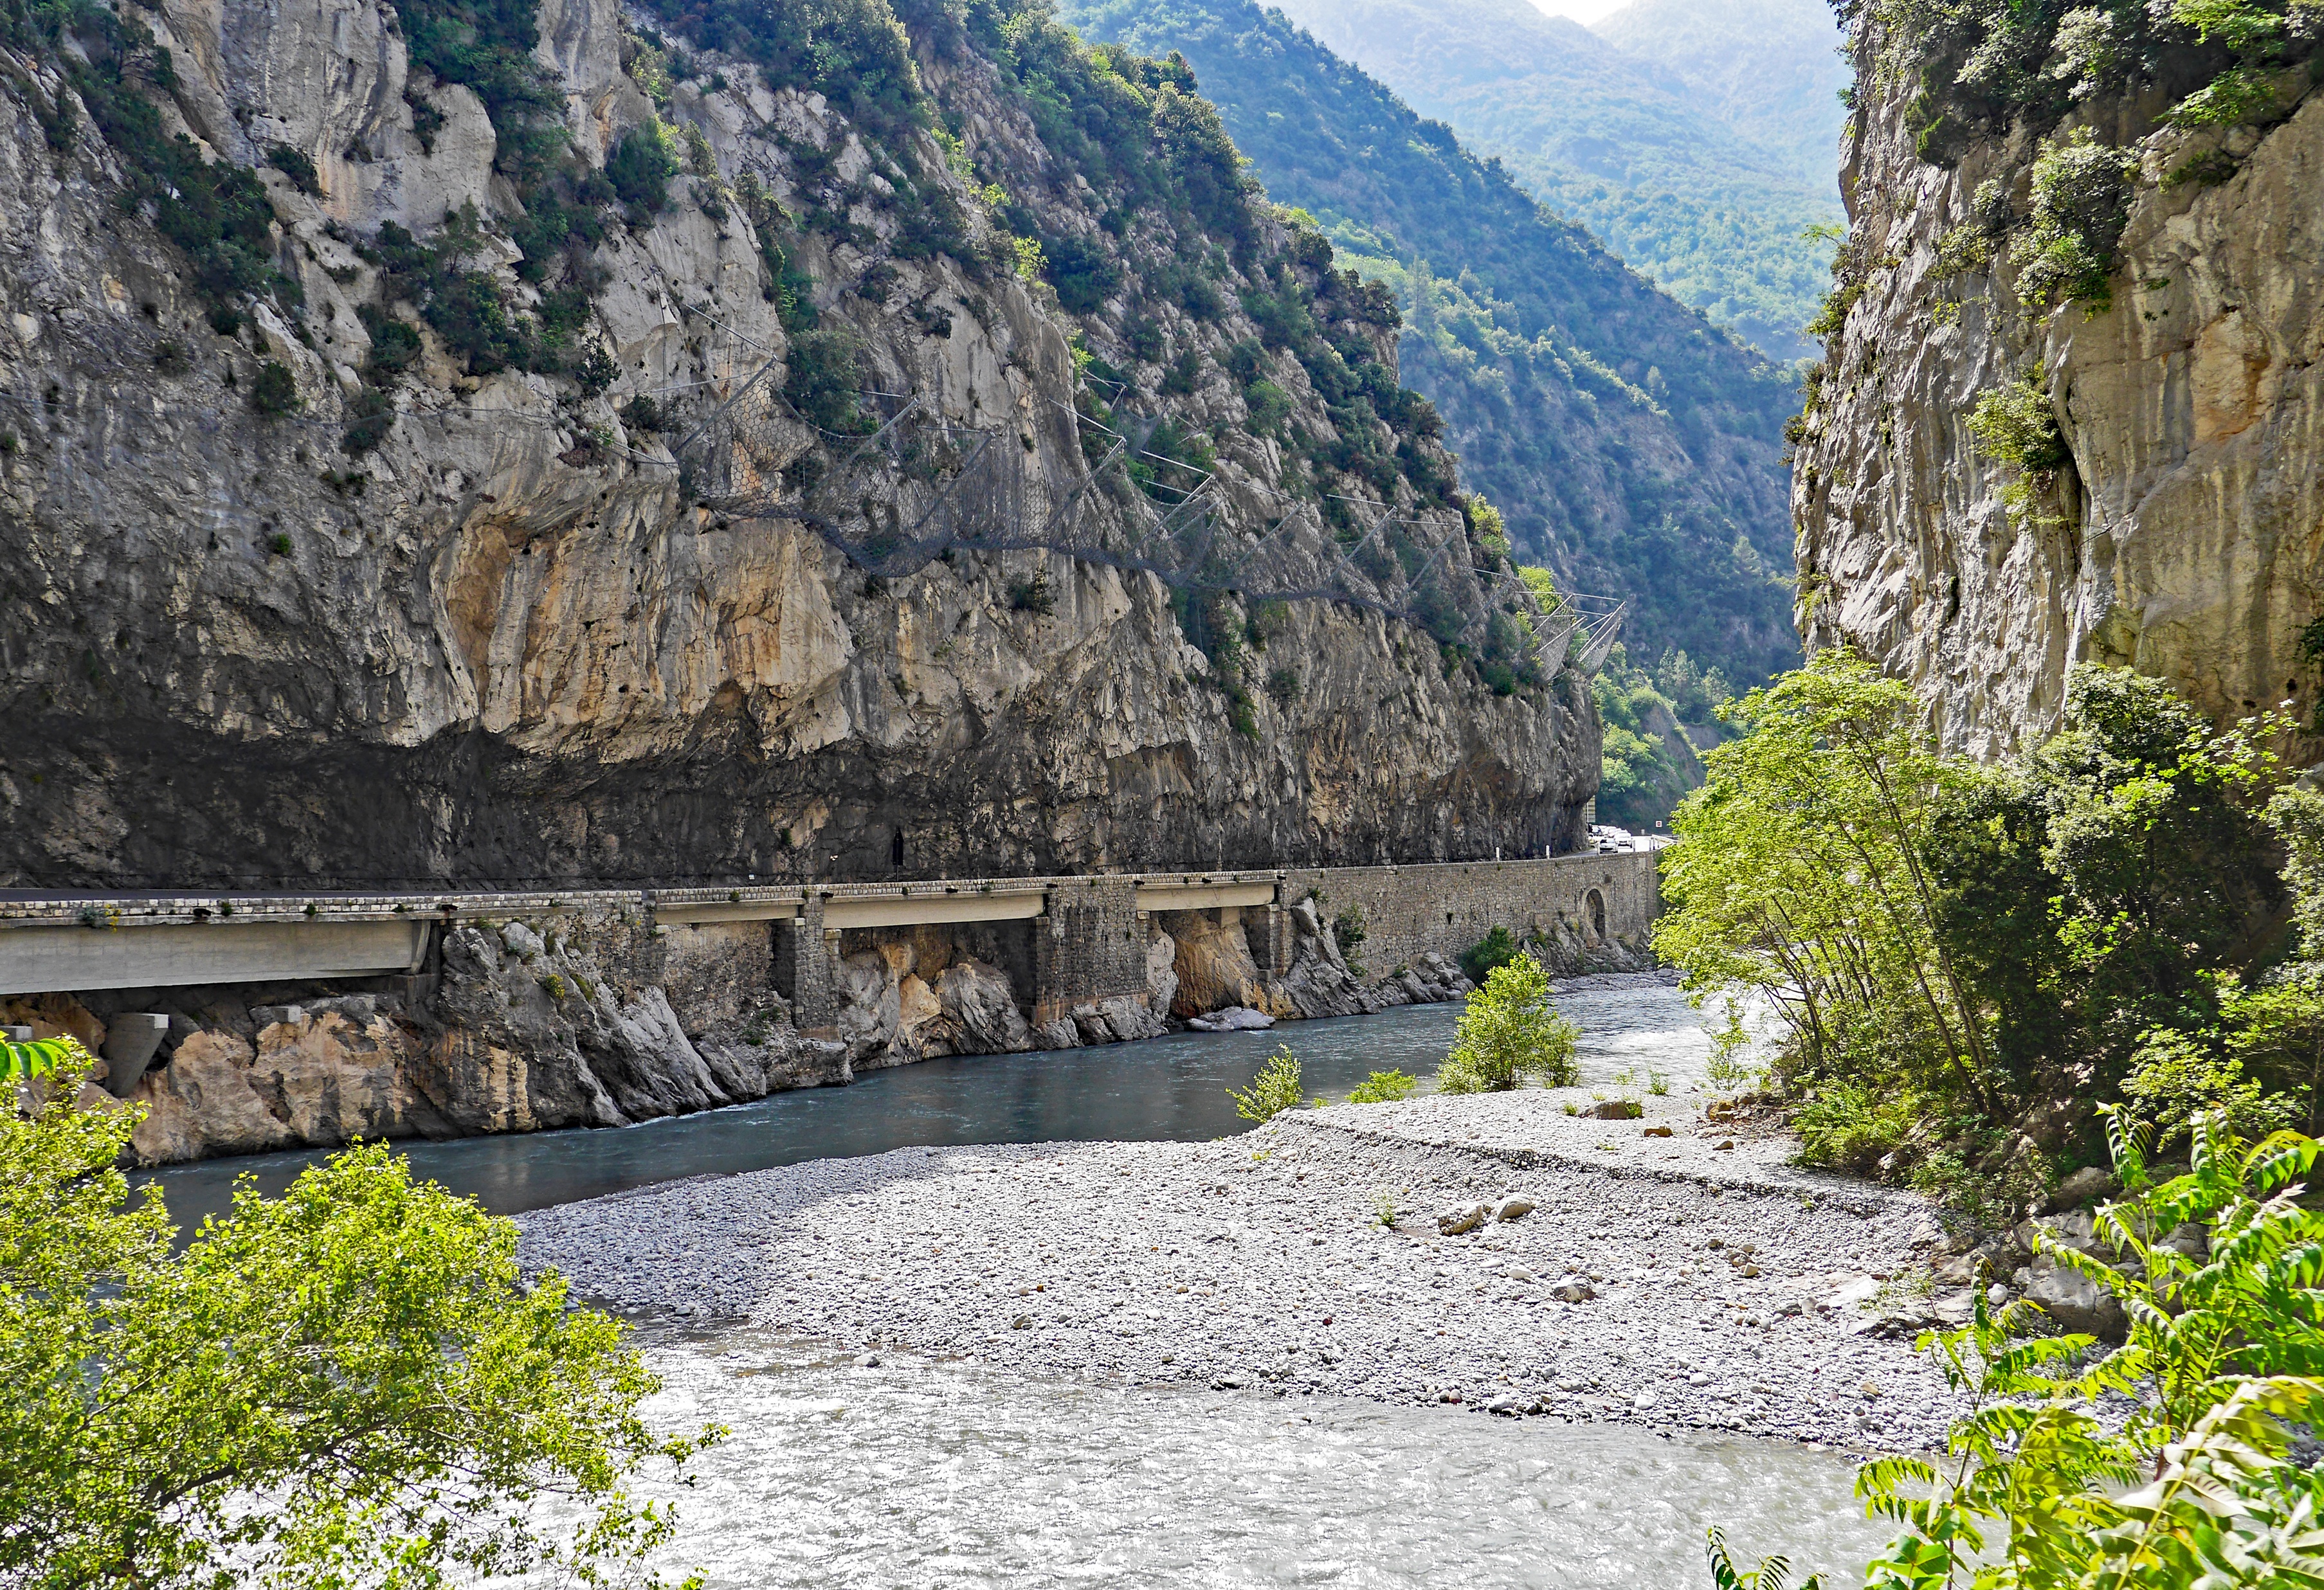
rock, mountain, road, river, valley, mountain range, cliff, pebble, alpine, fjord, gorge, steep, canyon, terrain, geology, mountains, deep, walls, bushes, scree, ravine, white water, overhang, wadi, eng, landform, south of france, mountain river, alpes maritimes, schroff, le var, maritime alps, narrow valley, coast river, geographical feature, geological phenomenon